Kévin Bru

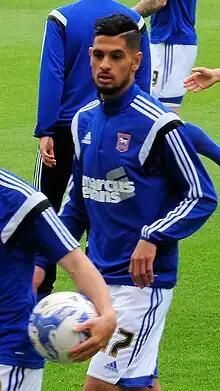
Bru with Ipswich Town in 2015

Kévin Bru (born 12 December 1988) is a former professional footballer who played as a midfielder. Born in France, he represented France at youth international level before playing for Mauritius national football team.